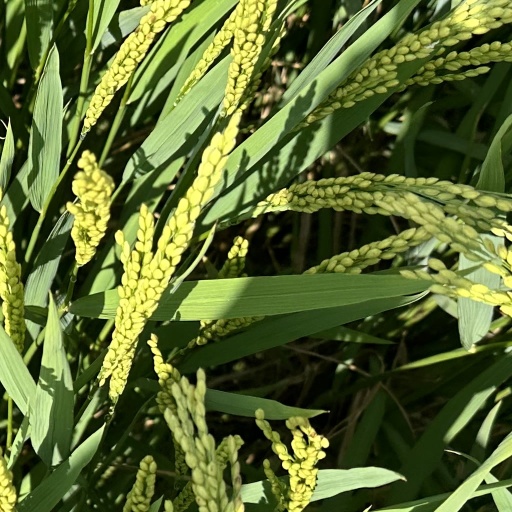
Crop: rice